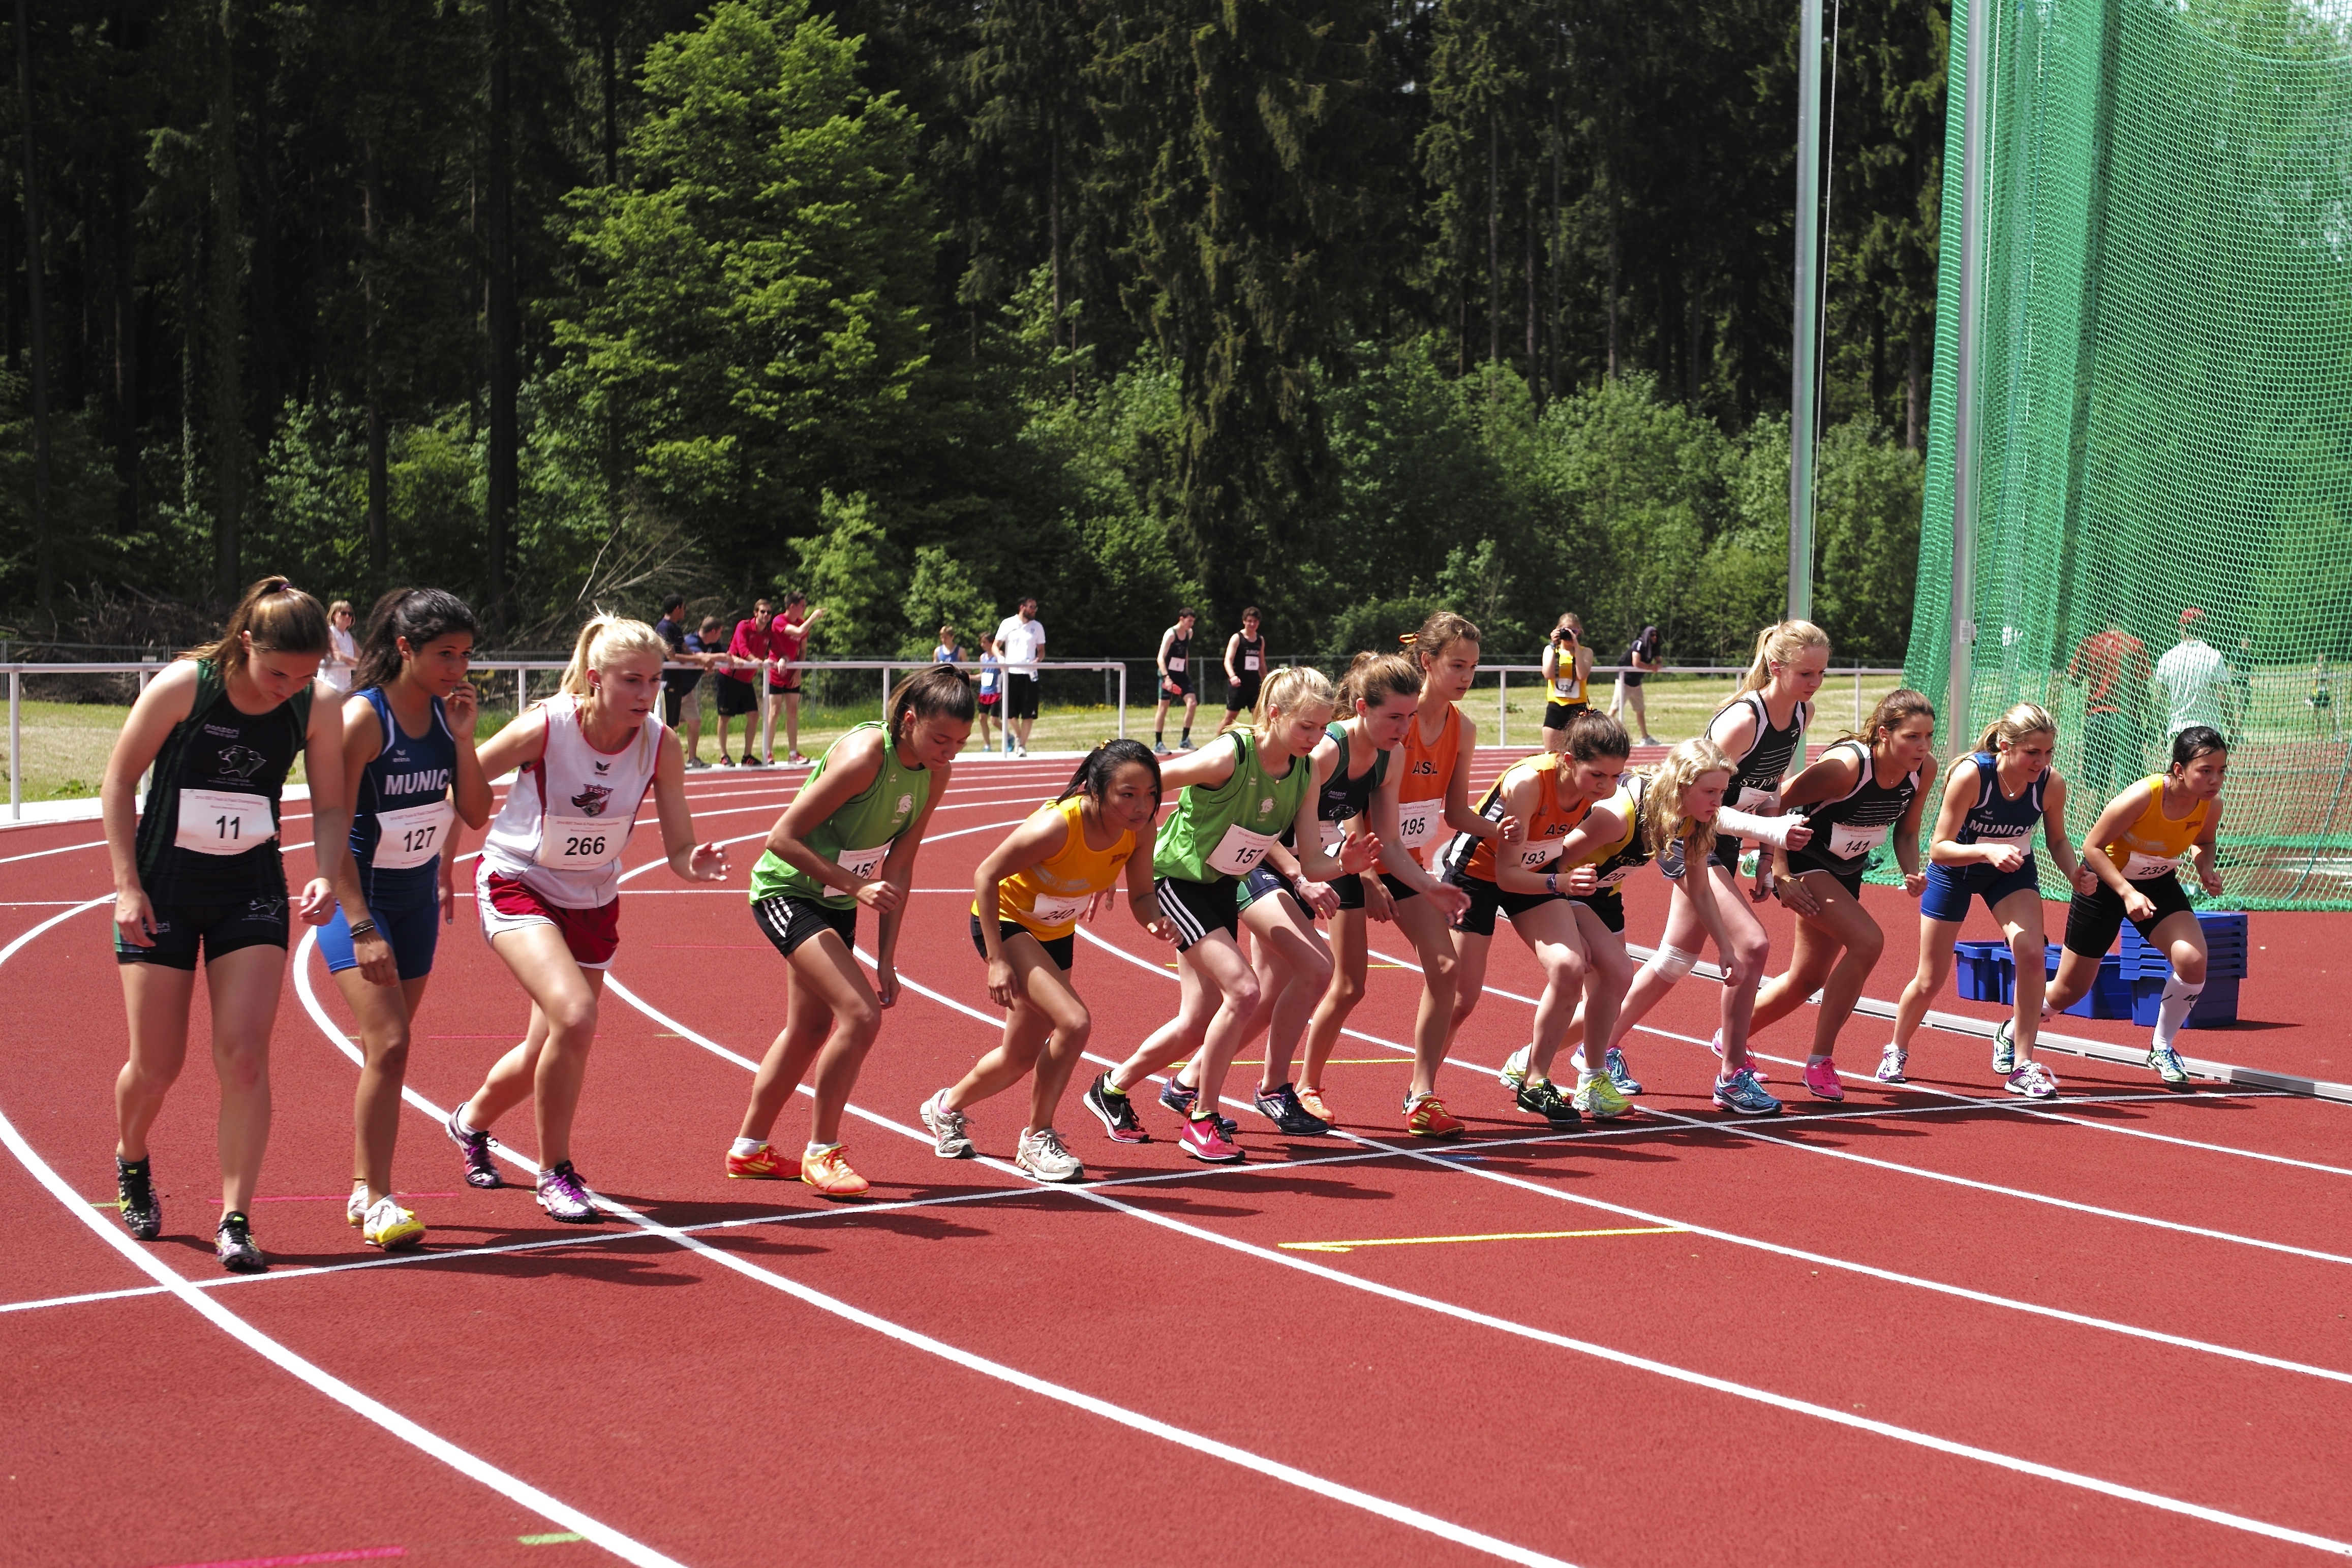
running, jumping, sports, athletics, sprint, physical exercise, outdoor recreation, human action, track and field athletics, heptathlon, middle distance running, 800 metres, 110 metres hurdles, 4 100 metres relay, racewalking